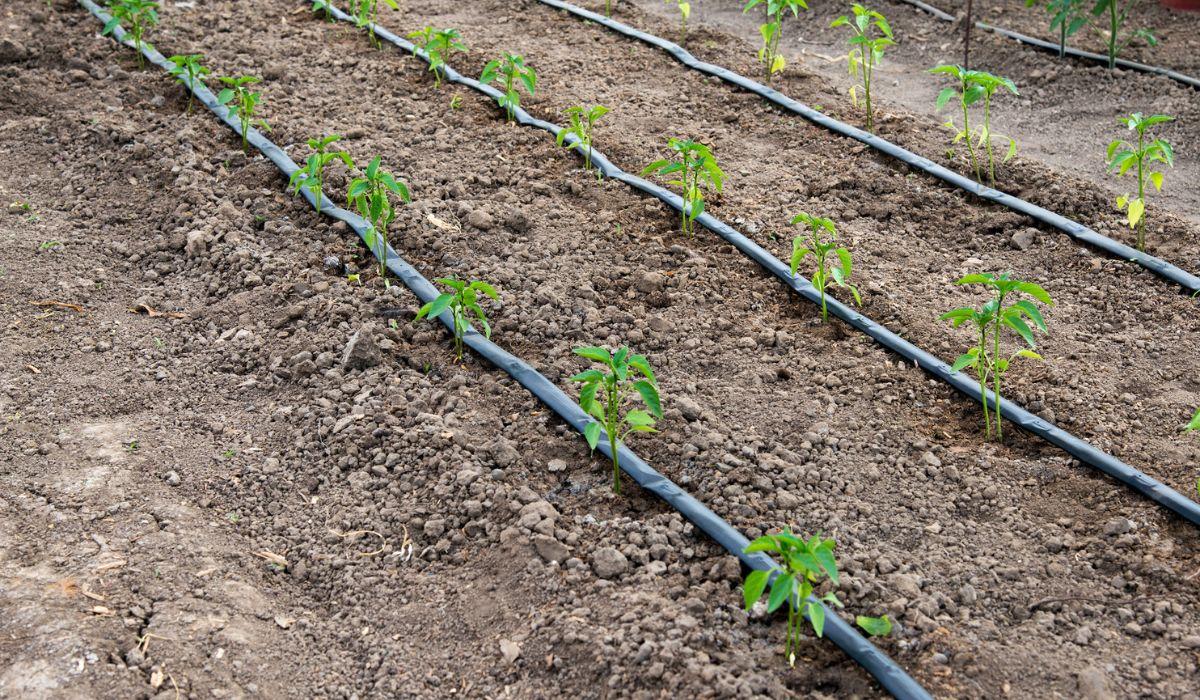
Mimea midogo imejaa majani mabichi ikionyesha ukuaji mzuri na afya. Shamba linaloonekana limeandaliwa kwa umakini na udongo ni laini na wa rutuba ukionyesha kwamba umeandaliwa vizuri kwa kilimo. Kuna mabomba ya maji yaliyojengwa kwa mpangilio yanaweza kuwa ni kwa ajili ya kunyunyuzia maji kwa mimea hiyo.